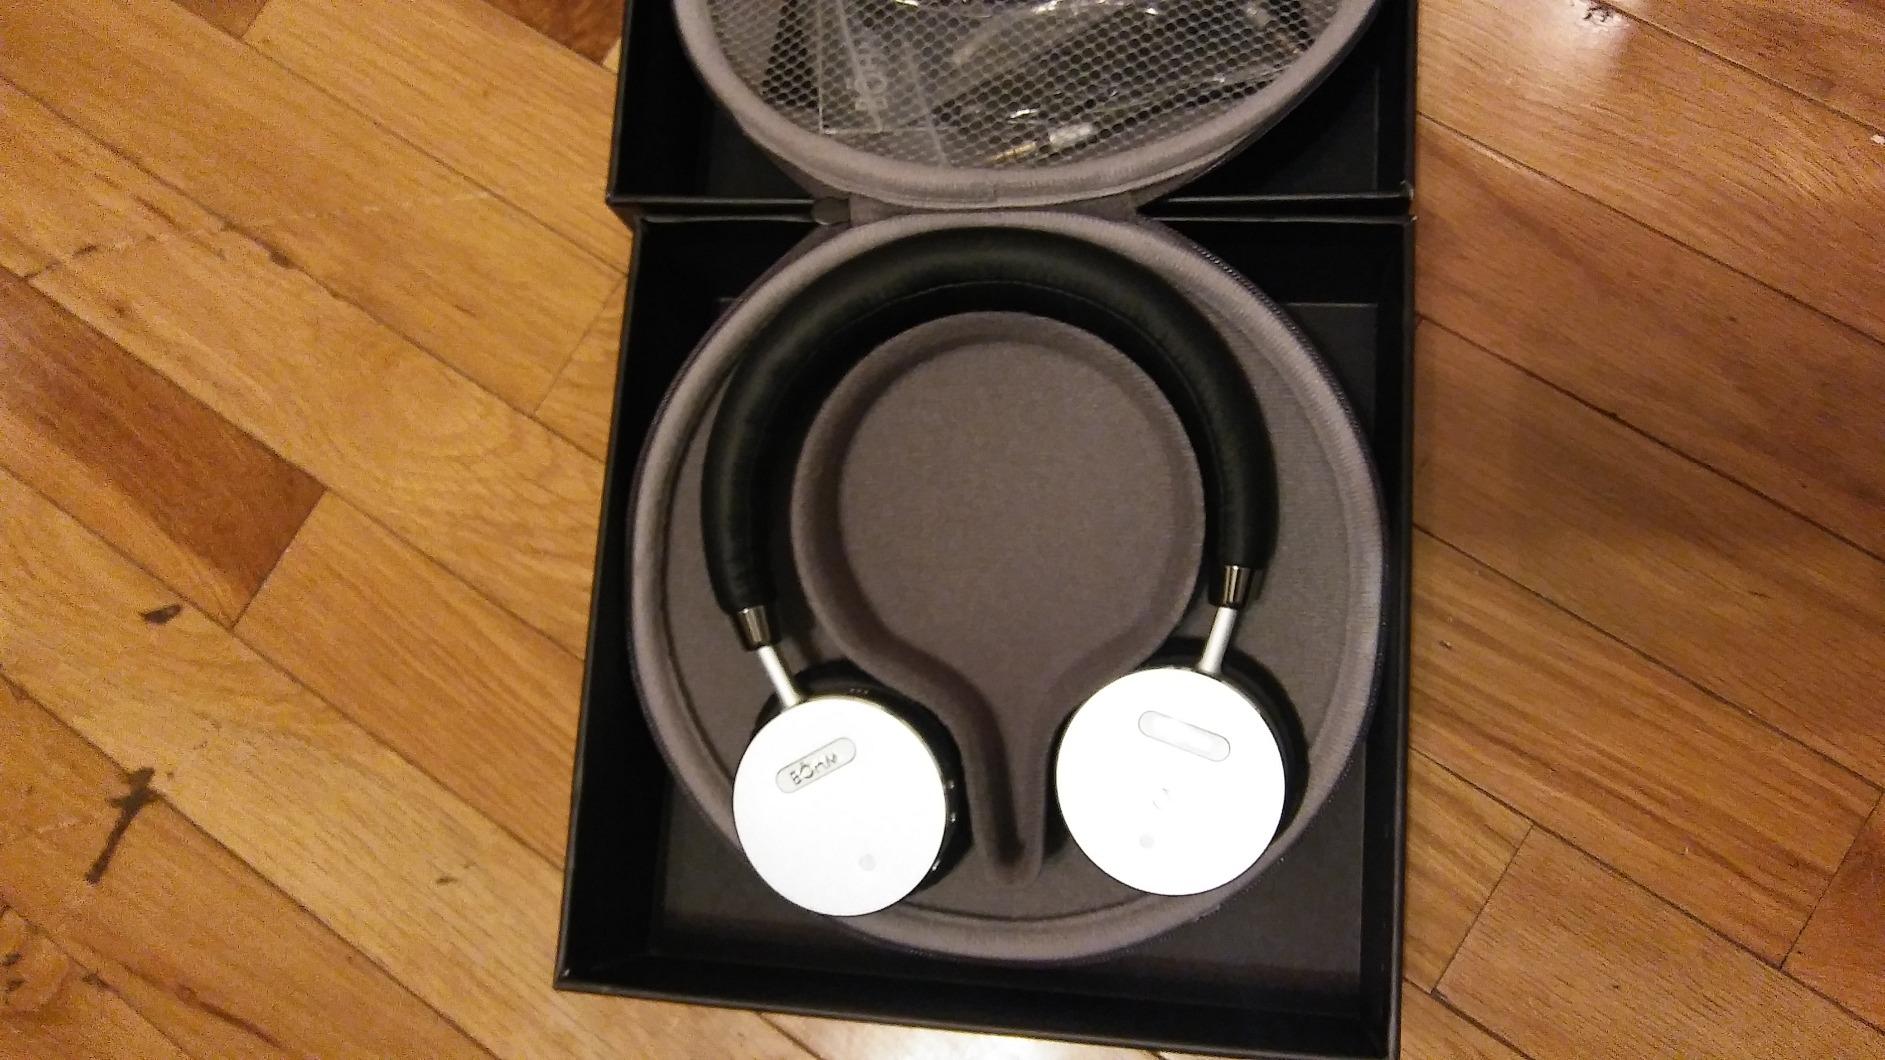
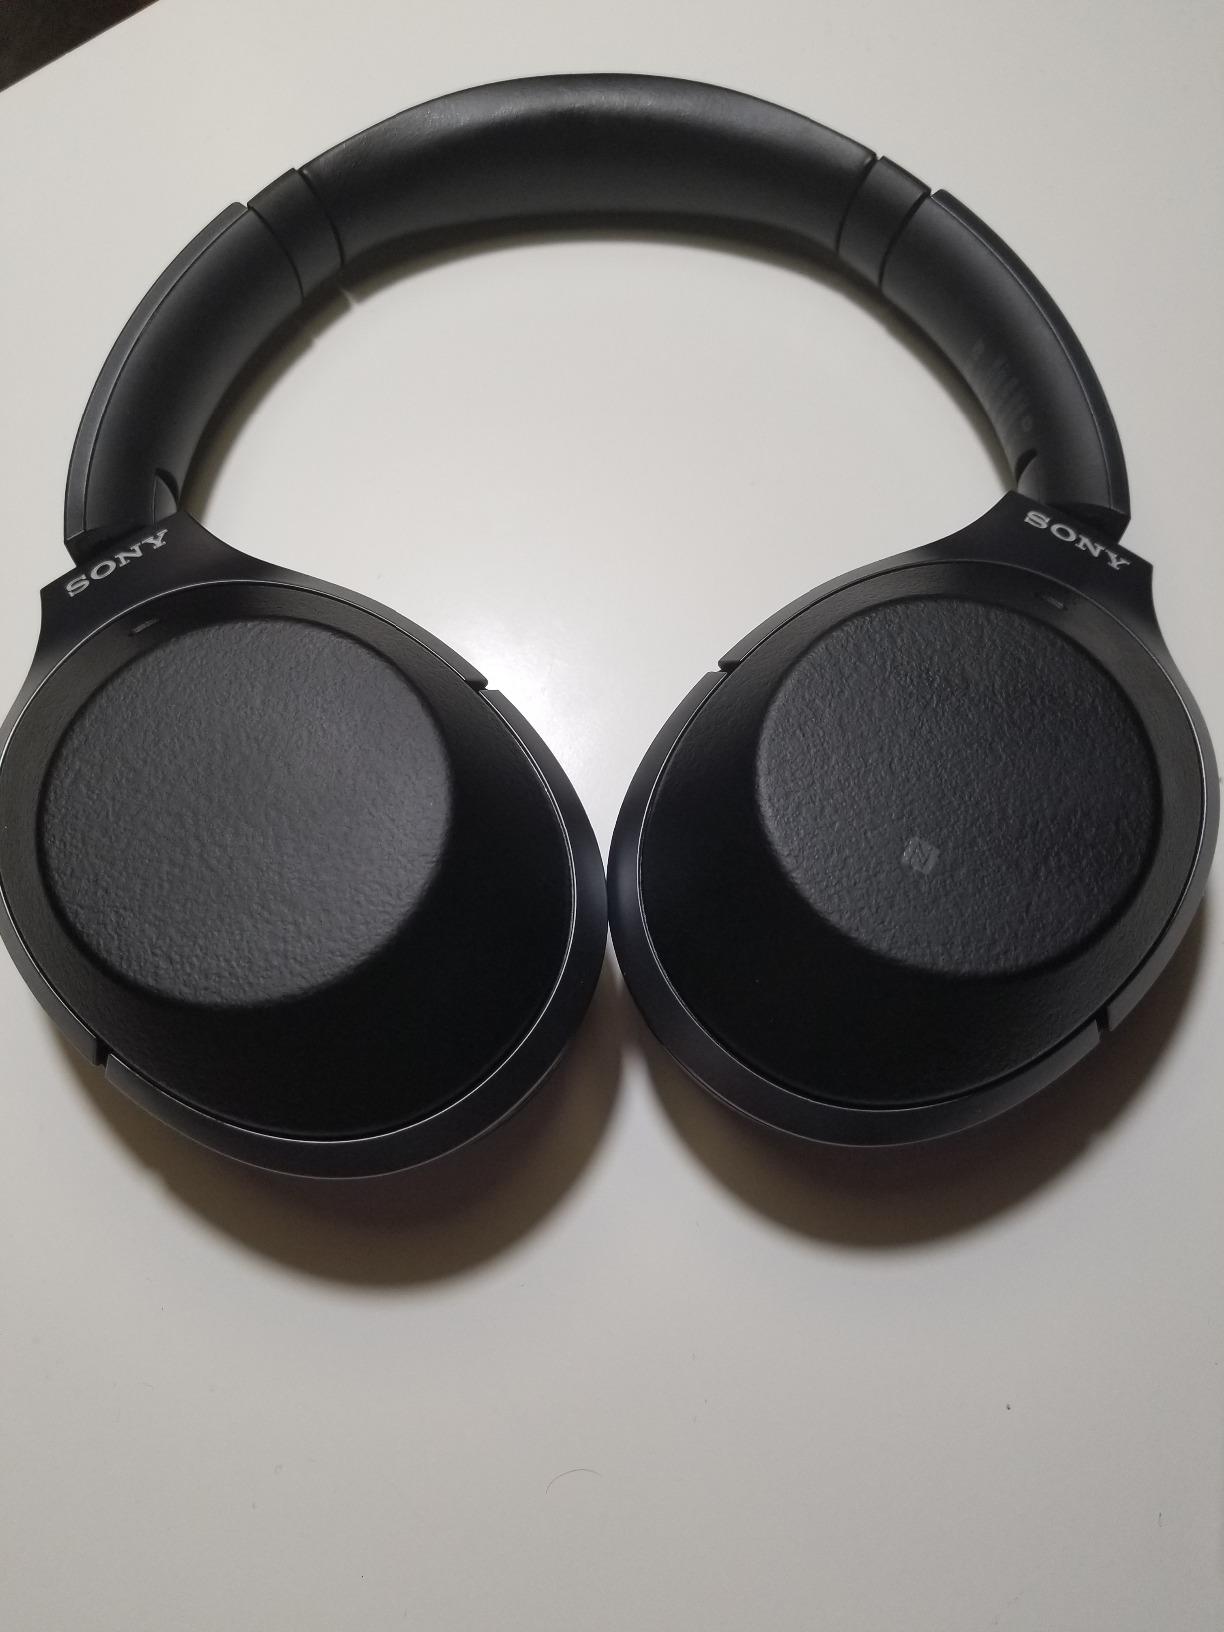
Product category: headphones
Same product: no